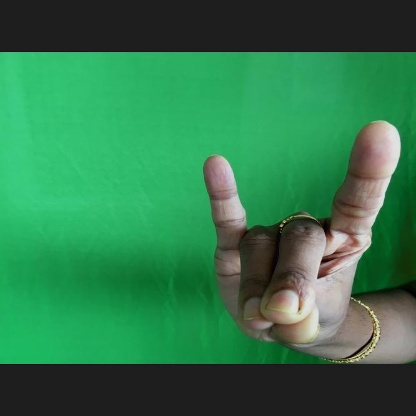
Mudra: Simhamukham